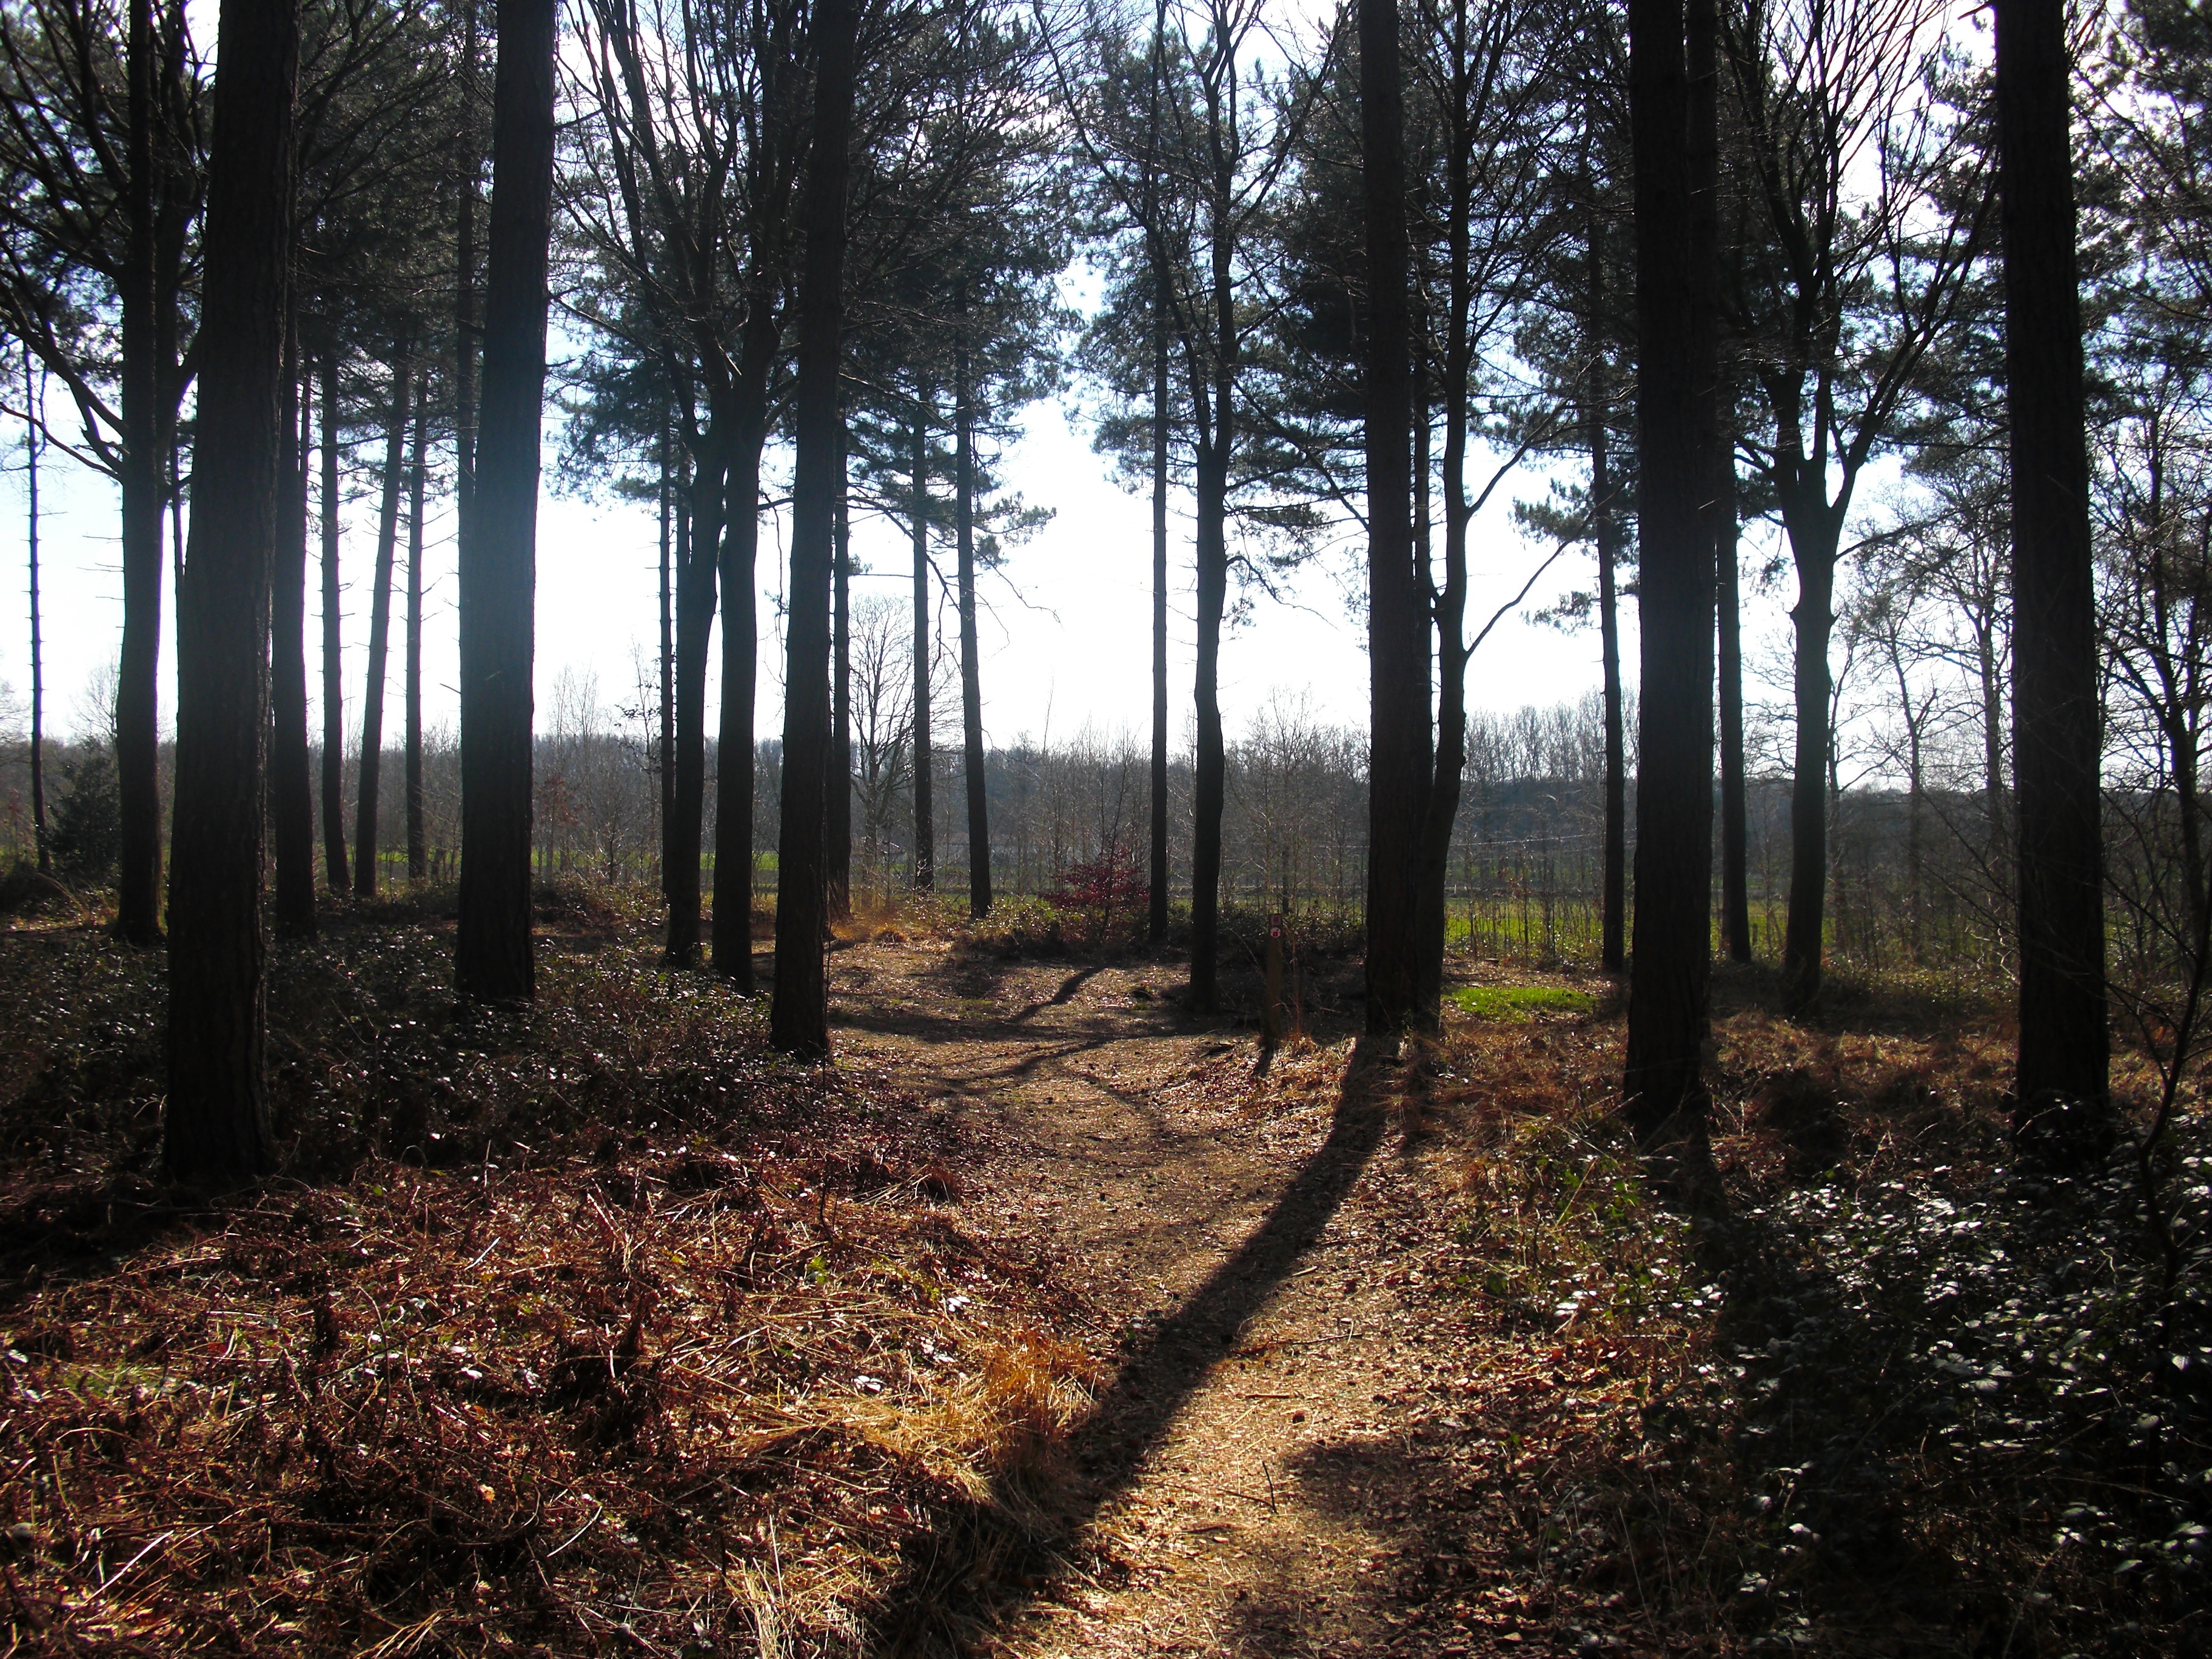
tree, forest, wilderness, plant, trail, sunlight, leaf, view, green, autumn, soil, season, spruce, deciduous, wetland, grove, woodland, habitat, ecosystem, biome, natural environment, woody plant, temperate broadleaf and mixed forest, temperate coniferous forest